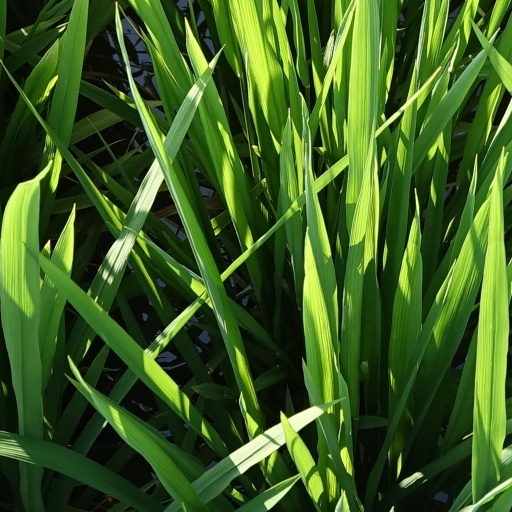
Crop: rice